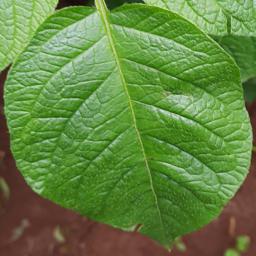
Etiqueta: Sana